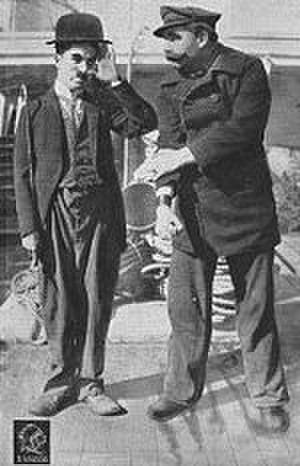
Bud Jamison est un acteur de cinéma américain né William Edward Jaimison le 15 février 1895 et mort le 30 septembre 1944. Il est apparu dans 450 films entre 1915 et 1945.